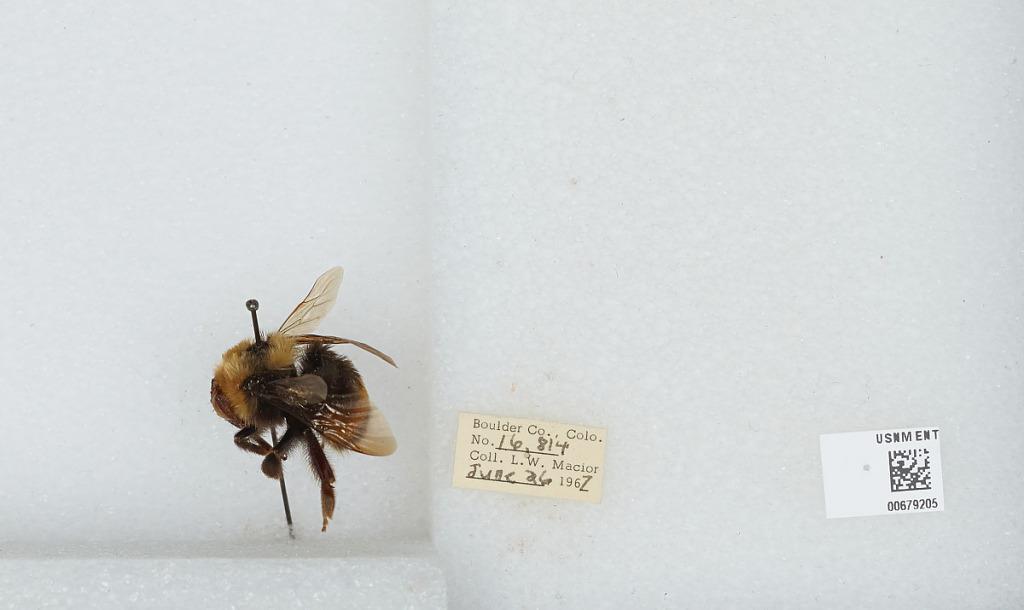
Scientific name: Bombus (Bombus) occidentalis Greene
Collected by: L. Macior
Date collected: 1967-6-26
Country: United States
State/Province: Colorado
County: Boulder
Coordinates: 40.015, -105.27